Lạc Long Quân

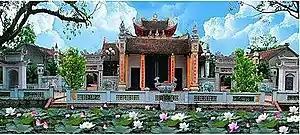
Nội Bình Đà Temple

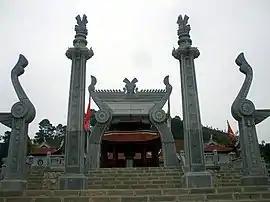
Temple of Lạc Long Quân in Phú Thọ

Lạc Long Quân's father was Kinh Dương Vương and Lạc Long Quân's mother is Thần Long.